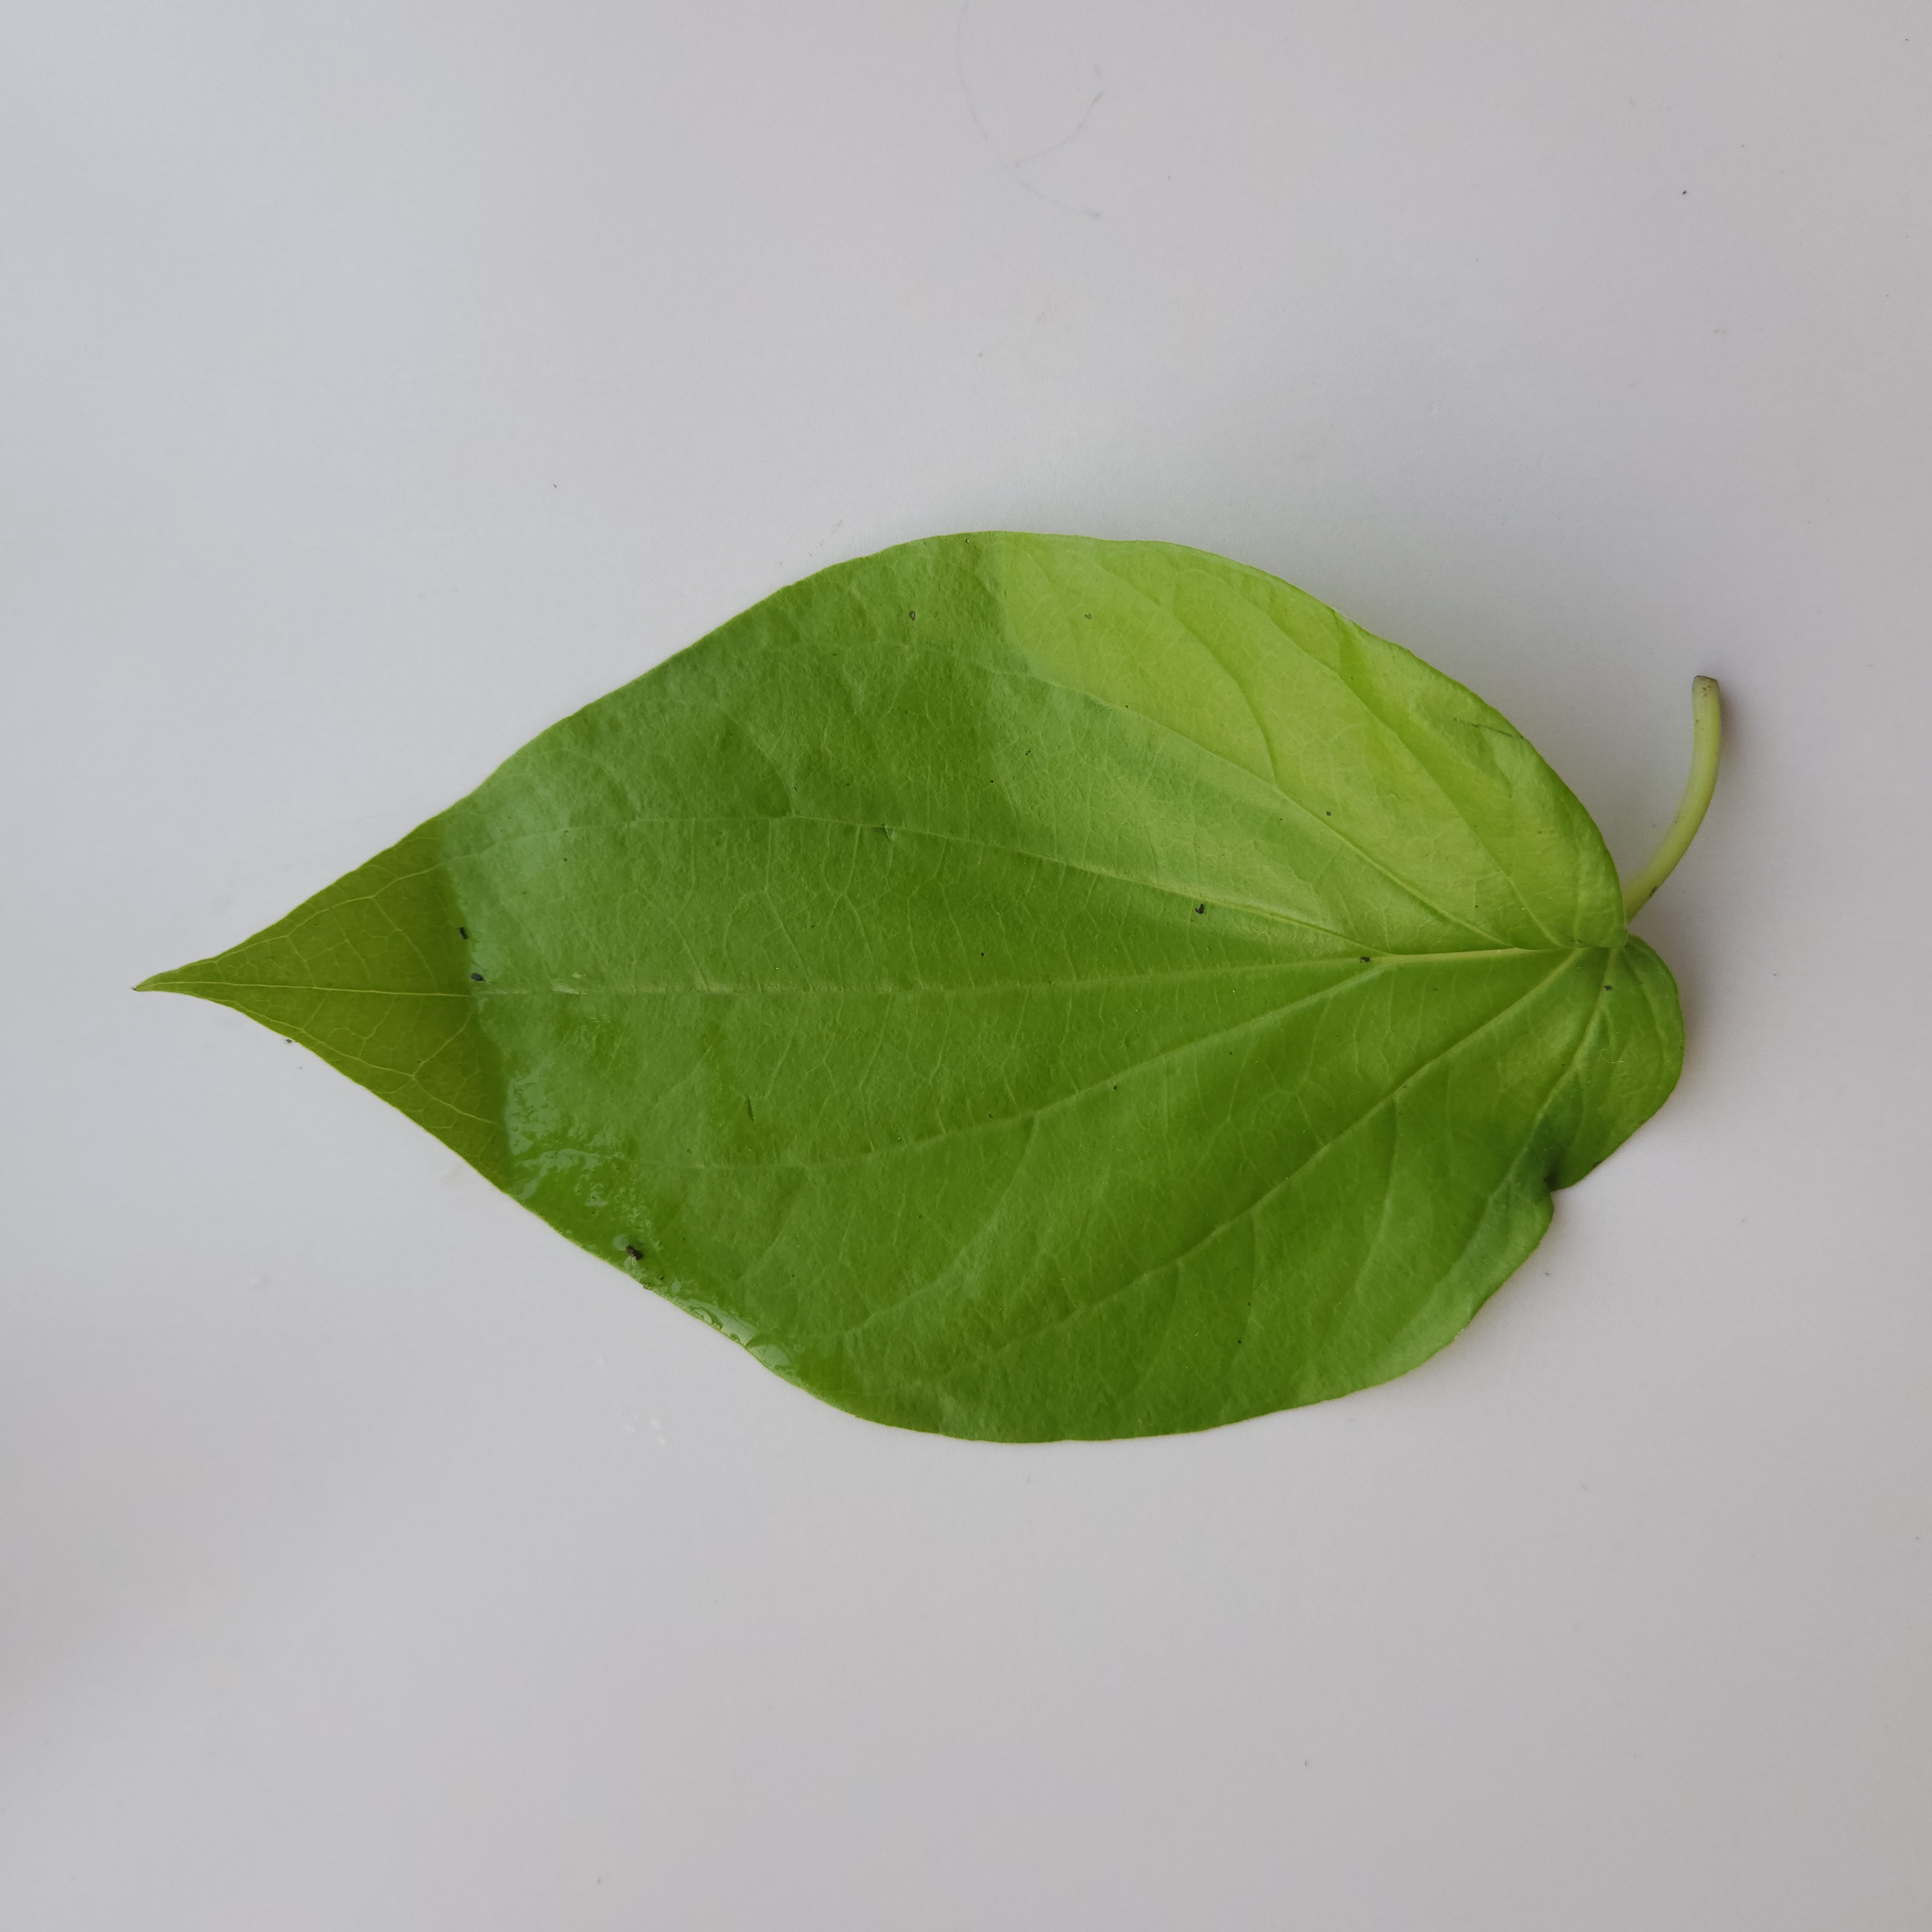
Label: Healthy